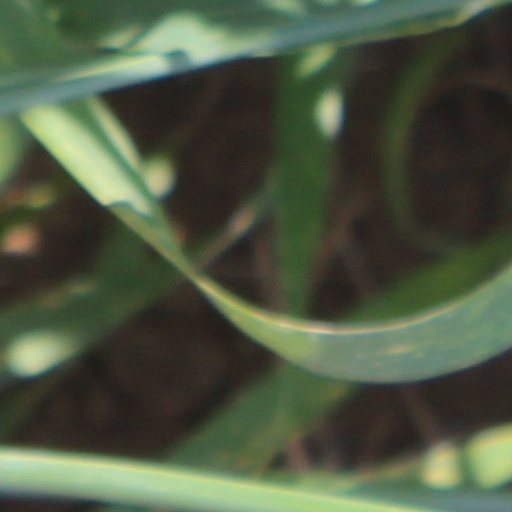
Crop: wheat